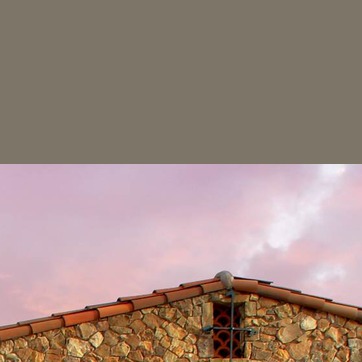
Material: sky